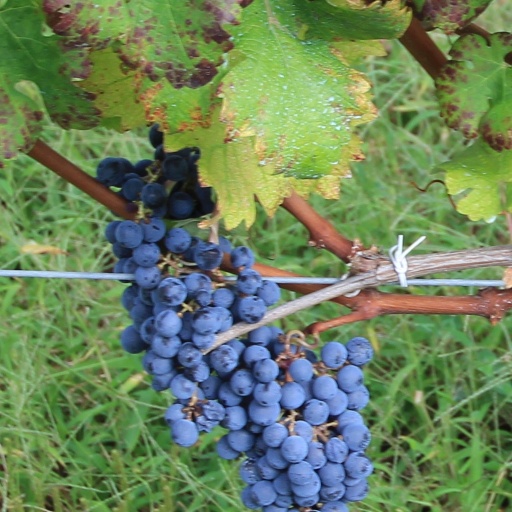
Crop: grape